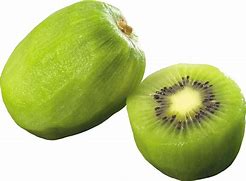
Label: Kiwi